Wallenberg Set

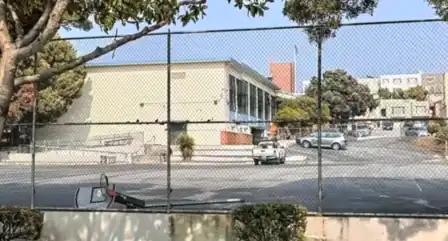

The Wallenberg Set, also known as the Wallenberg Four or simply Wallenberg, is a popular location in the skateboarding community. Located at the Raoul Wallenberg Traditional High School in San Francisco, California, it consists of four tiers of pavement and curbing, adjacent to a stairway and next to a parking area. The section notable for skateboarding measures in height and in length.